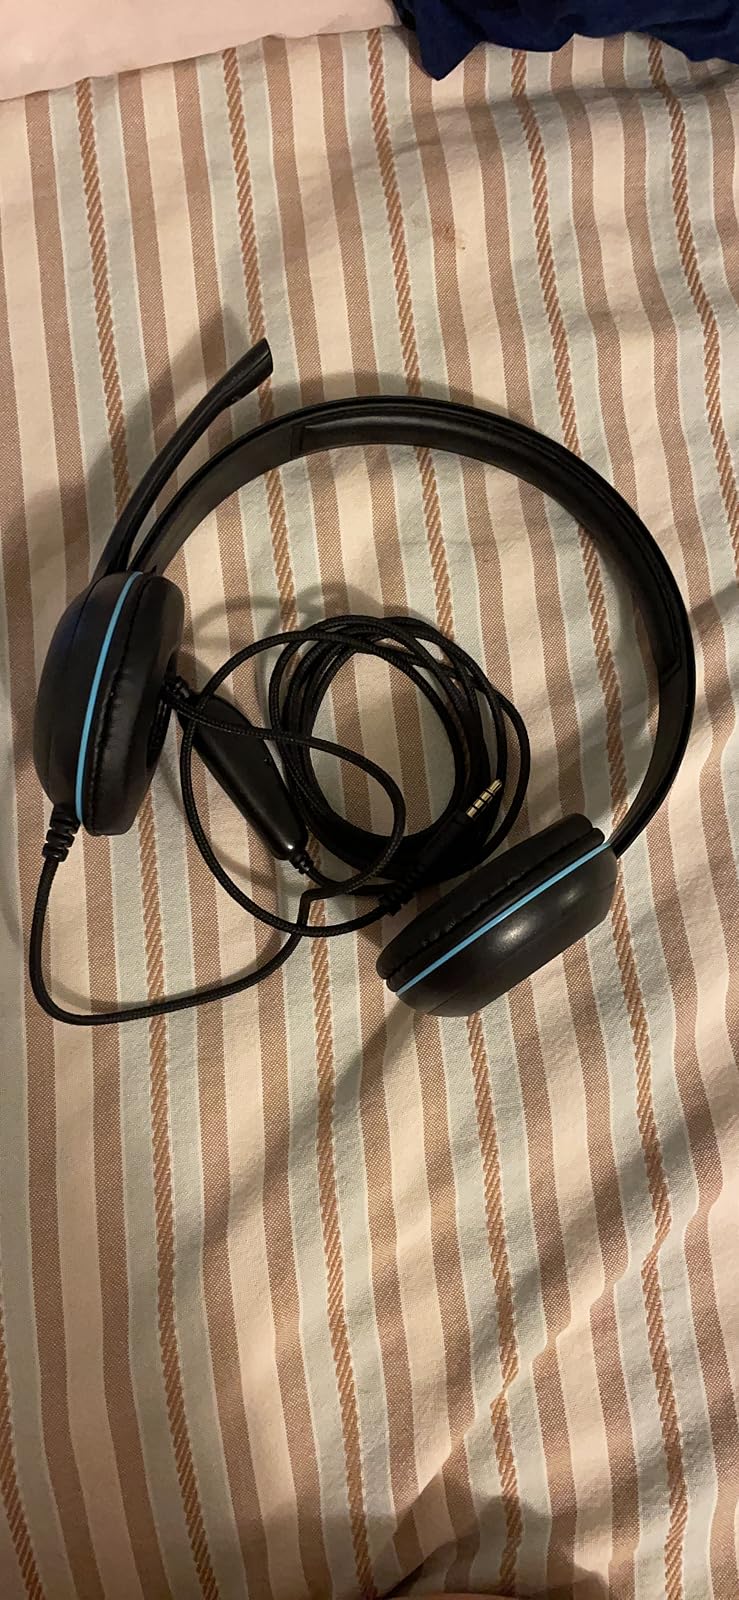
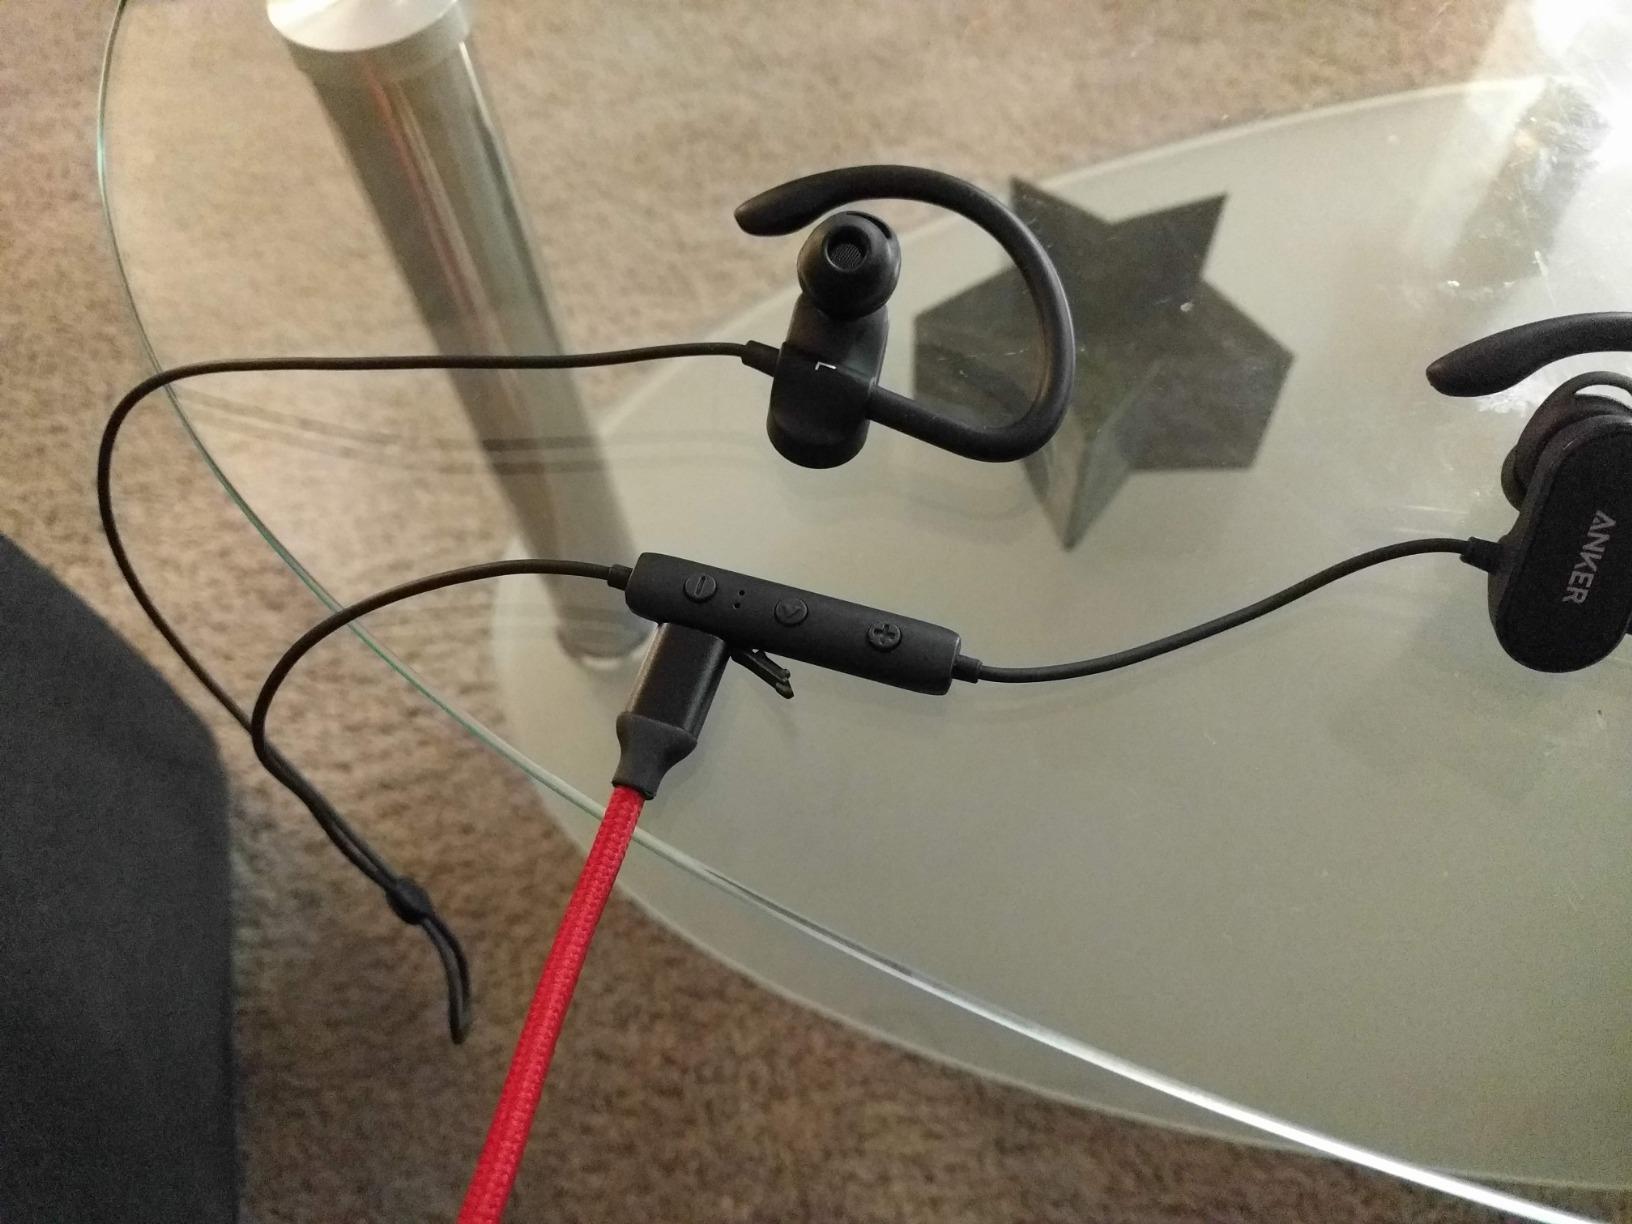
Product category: headphones
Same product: no